Death on the Nile

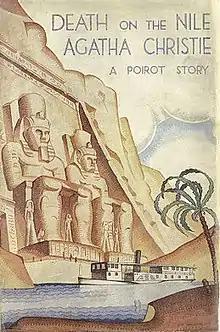
Dust-jacket illustration of the first UK edition

Death on the Nile is a work of detective fiction by British writer Agatha Christie, published in the UK by the Collins Crime Club on 1 November 1937 and in the US by Dodd, Mead and Company the following year. The UK edition retailed at seven shillings and sixpence (7/6) and the US edition at $2.00.